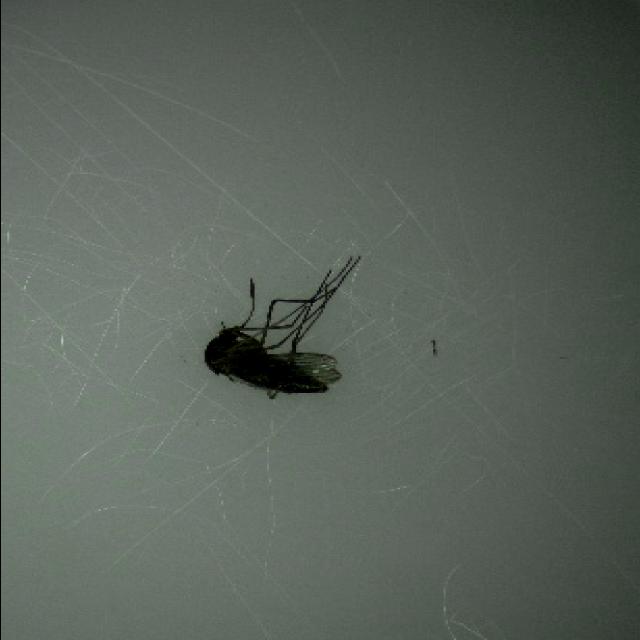
Species: culex_tritaeniorhynchus